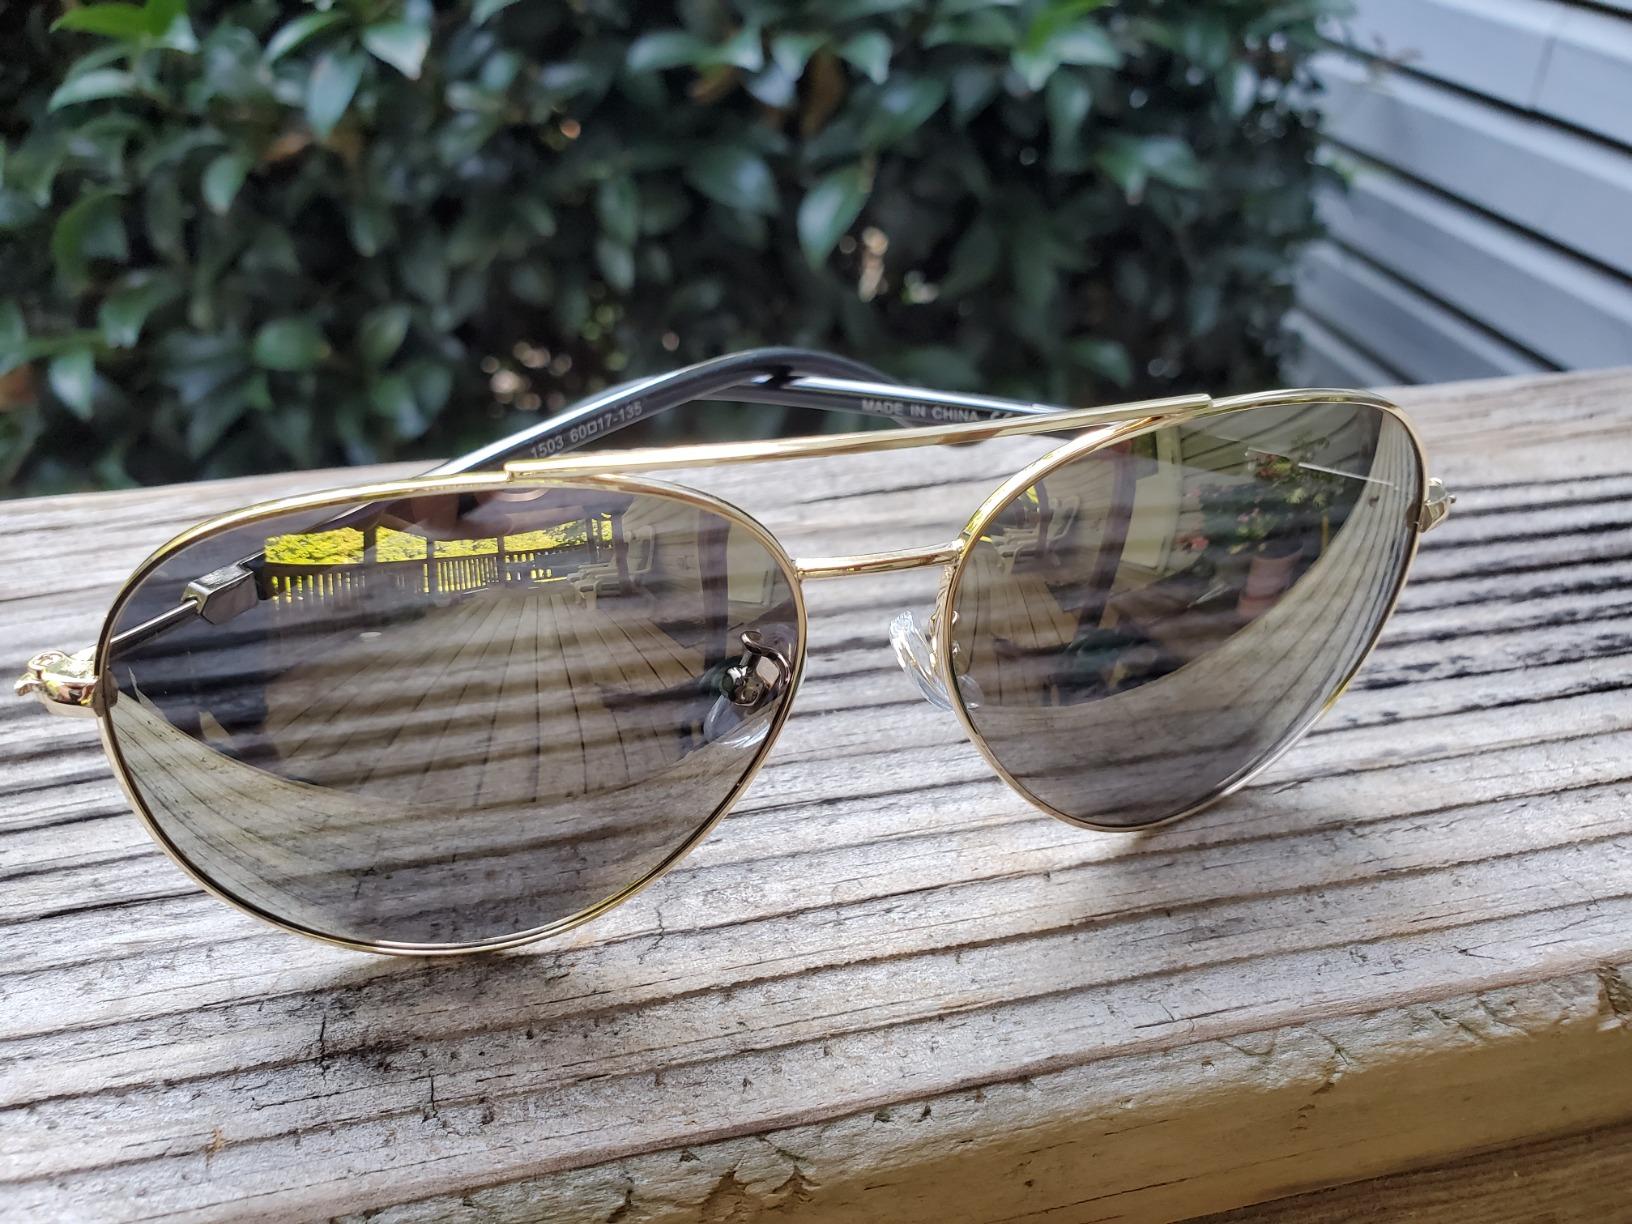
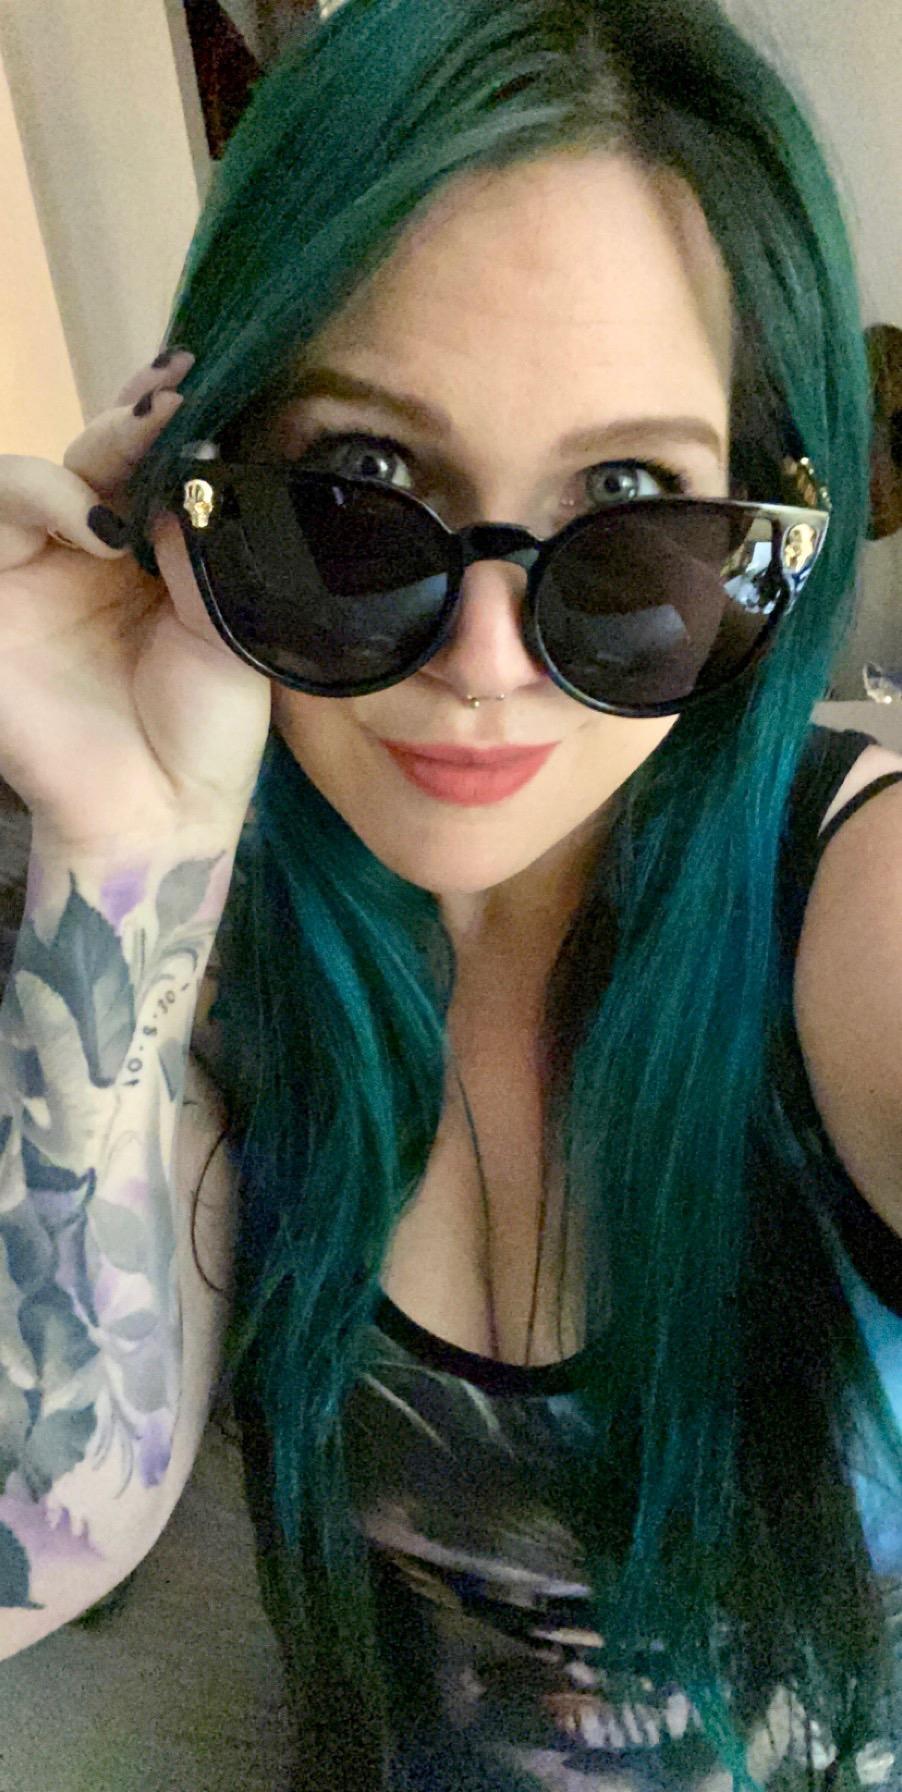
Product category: accessories_sunglasses
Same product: no